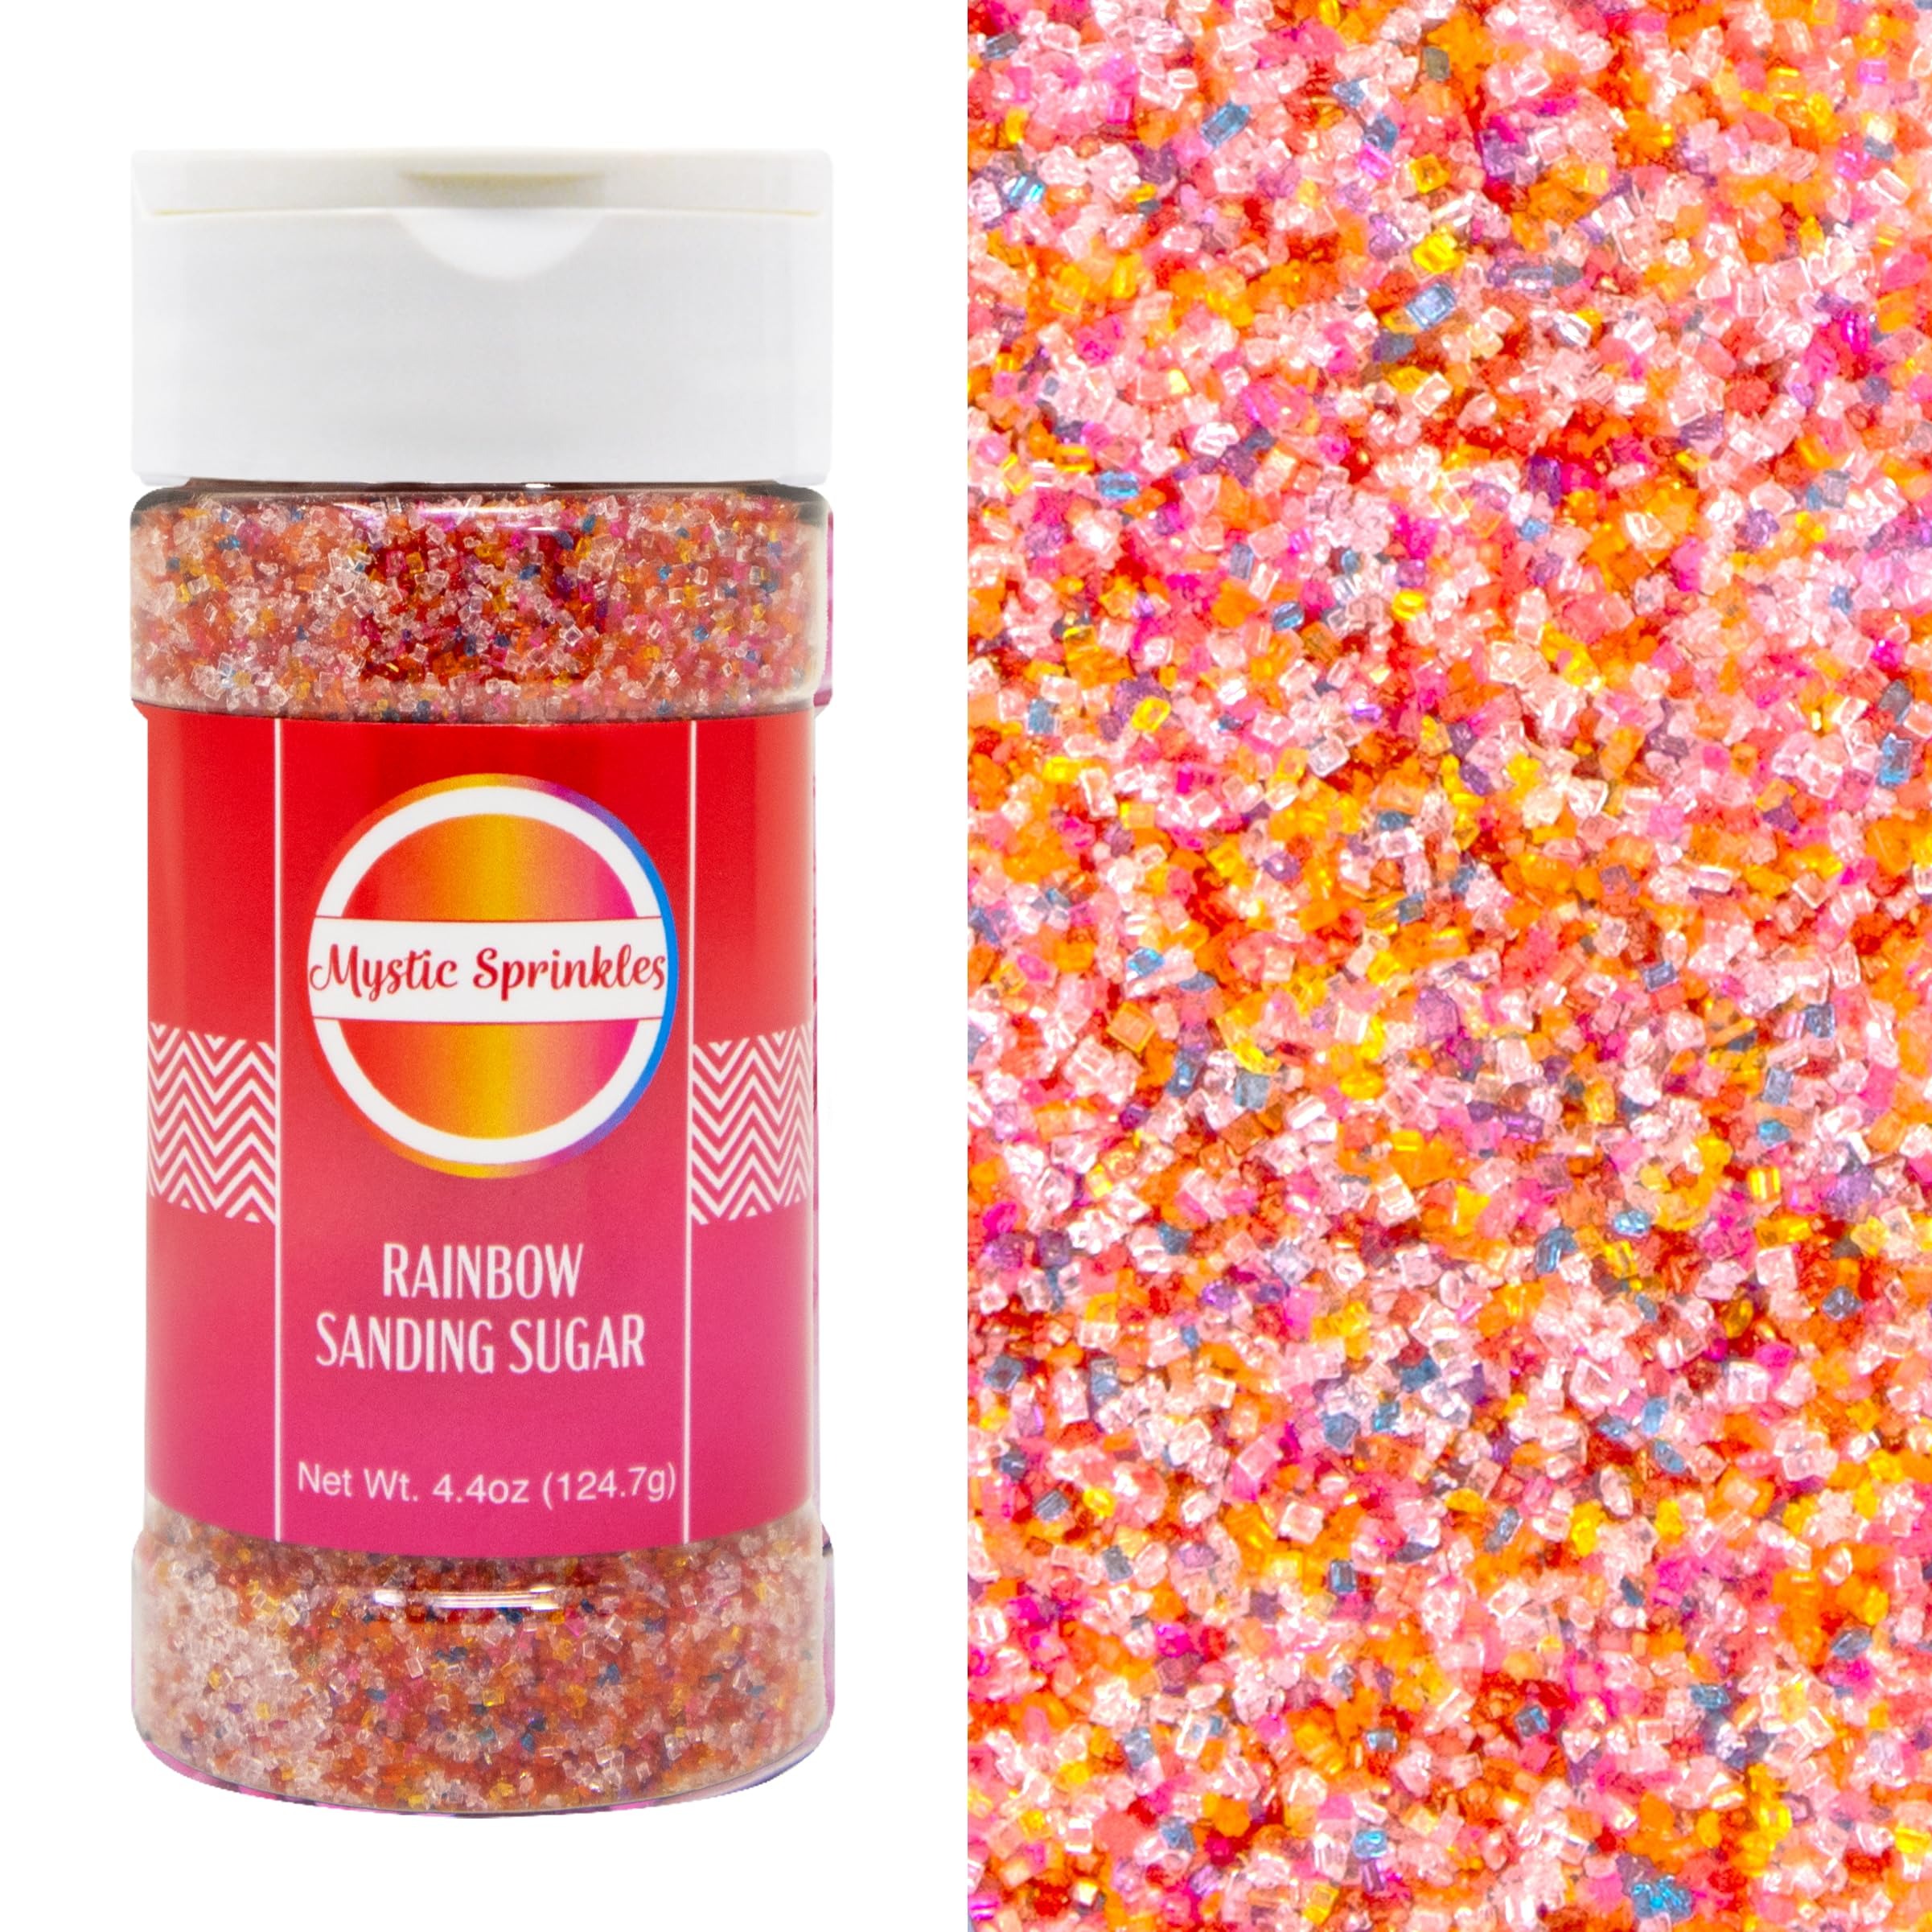
Item Name: Mystic Sprinkles Sanding Sugar 4oz Bottles (Rainbow Sanding Sugar 4.4oz)
Bullet Point 1: Gorgeous Sanding Sugars in Various Colors
Bullet Point 2: 4oz Bottle
Bullet Point 3: Made in the USA
Bullet Point 4: Makes a GREAT gift!
Product Description: Sanding Sugars from Mystic Sprinkles are just what you need to take all of your treats to the next level! These 4oz bottles in various gorgeous colors are ready to top cookies, cupcakes, brownies, ice cream and more!
Value: 1.0
Unit: Count

Price: 9.99